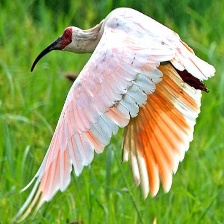
Species: ASIAN CRESTED IBIS
Scientific name: NIPPONIA NIPPON